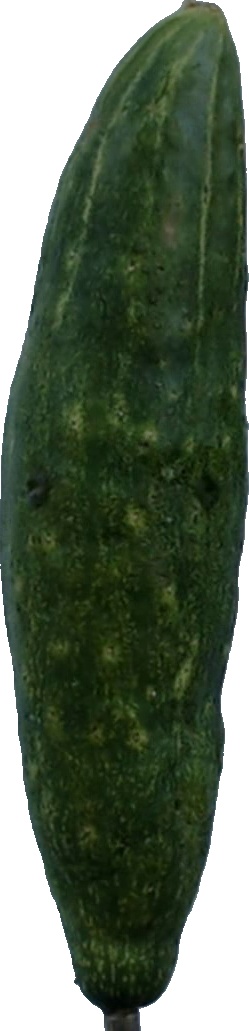
Label: cucumber_3